Charles Busch

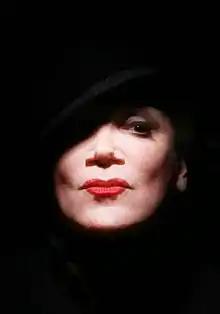
Busch in drag

In his plays, Busch usually played the leading lady in drag. He has said, "Drag is being more, more than you can be. When I first started drag I wasn't this shy young man but a powerful woman. It liberated within me a whole vocabulary of expression. It was less a political statement than an aesthetic one." His camp style shows simultaneously send up and celebrate classic film genres.